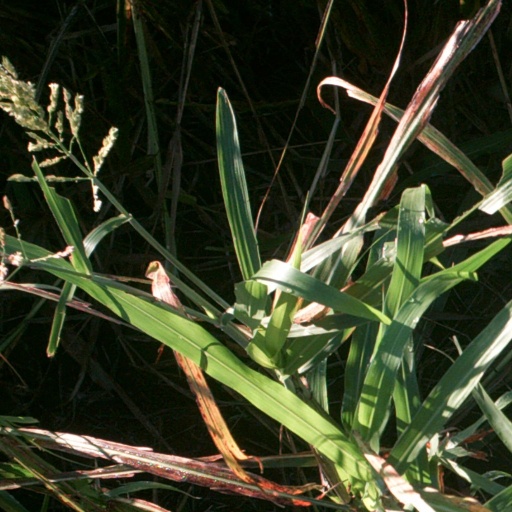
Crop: sorghum